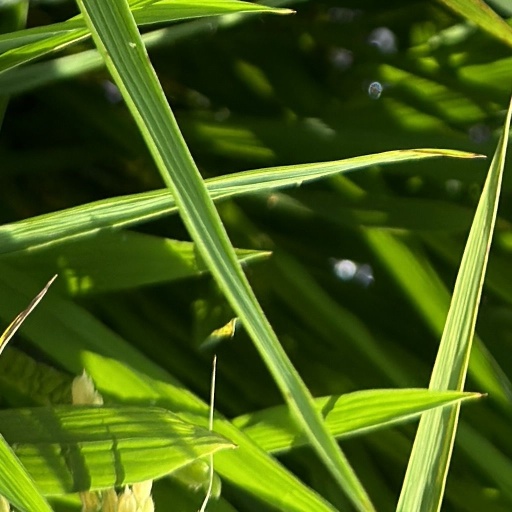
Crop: rice